Sodern

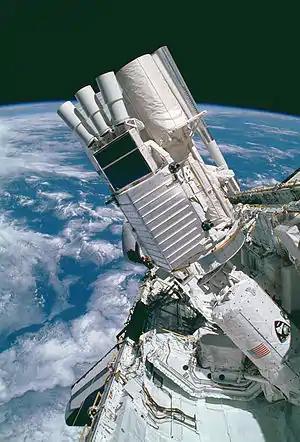
IPS visible on the side of the ASTRO-1 observatory

Sodern was created in 1962 in the Philips' Laboratory of Electronics and Applied Physics (LEP) to launch a first generation of external neutron sources.